Zantedeschia elliottiana

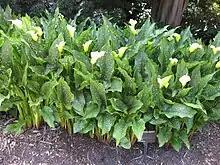

Zantedeschia elliottiana, golden arum or golden calla lily, yellow calla lily, is an ornamental herbaceous plant in the family Araceae. It grows from a bulb. It is said to occur in the province of Mpumalanga in South Africa, although other sources say that it is not found in the wild but appears to be a hybrid of garden origin.